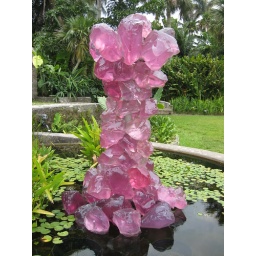
pink crystal tower by dale chihuly